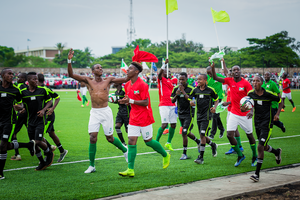
Victoire du Burundi contre le Gabon
L'équipe du Burundi de football est constituée par une sélection des meilleurs joueurs burundais sous l'égide de la Fédération du Burundi de football.